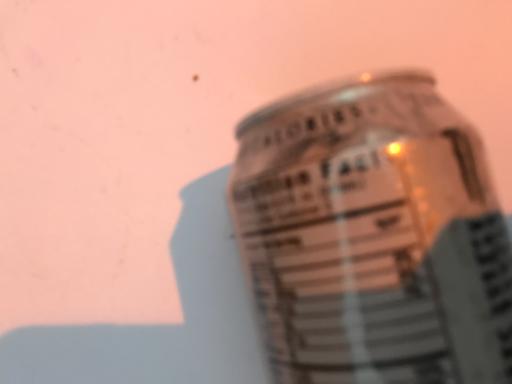
Waste category: metal